Edward Littleton (died 1629)

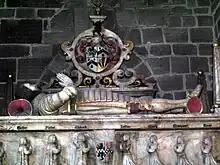
Effigy of Sir Edward Littleton (died 1629): part of a double monument in the north nave aisle of St Michael's church, Penkridge, Staffordshire.

Sir Edward Littleton (c. 157725 July 1629) was a politician from the extended Littleton/Lyttelton family and an important Staffordshire landowner of the Jacobean era and the early Caroline era. Although loyal to the monarchy, he seems to have been of Puritan sympathies and was a close ally of Robert Devereux, 3rd Earl of Essex. He represented Staffordshire in the English parliament of 1624.